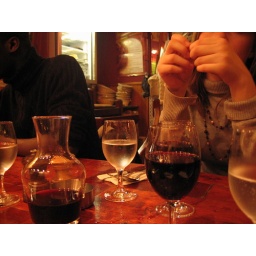
wine glasses and bread baskets in background